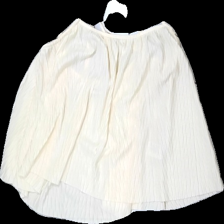
View: front
Type: Blouse
Category: Ladies
Brand: Kappahl
Colors: Beige
Material: 100% cotton
Cut: Regular, Loose, Cropped
Size: M
Season: All
Price range: 50-100
Recommended usage: Reuse